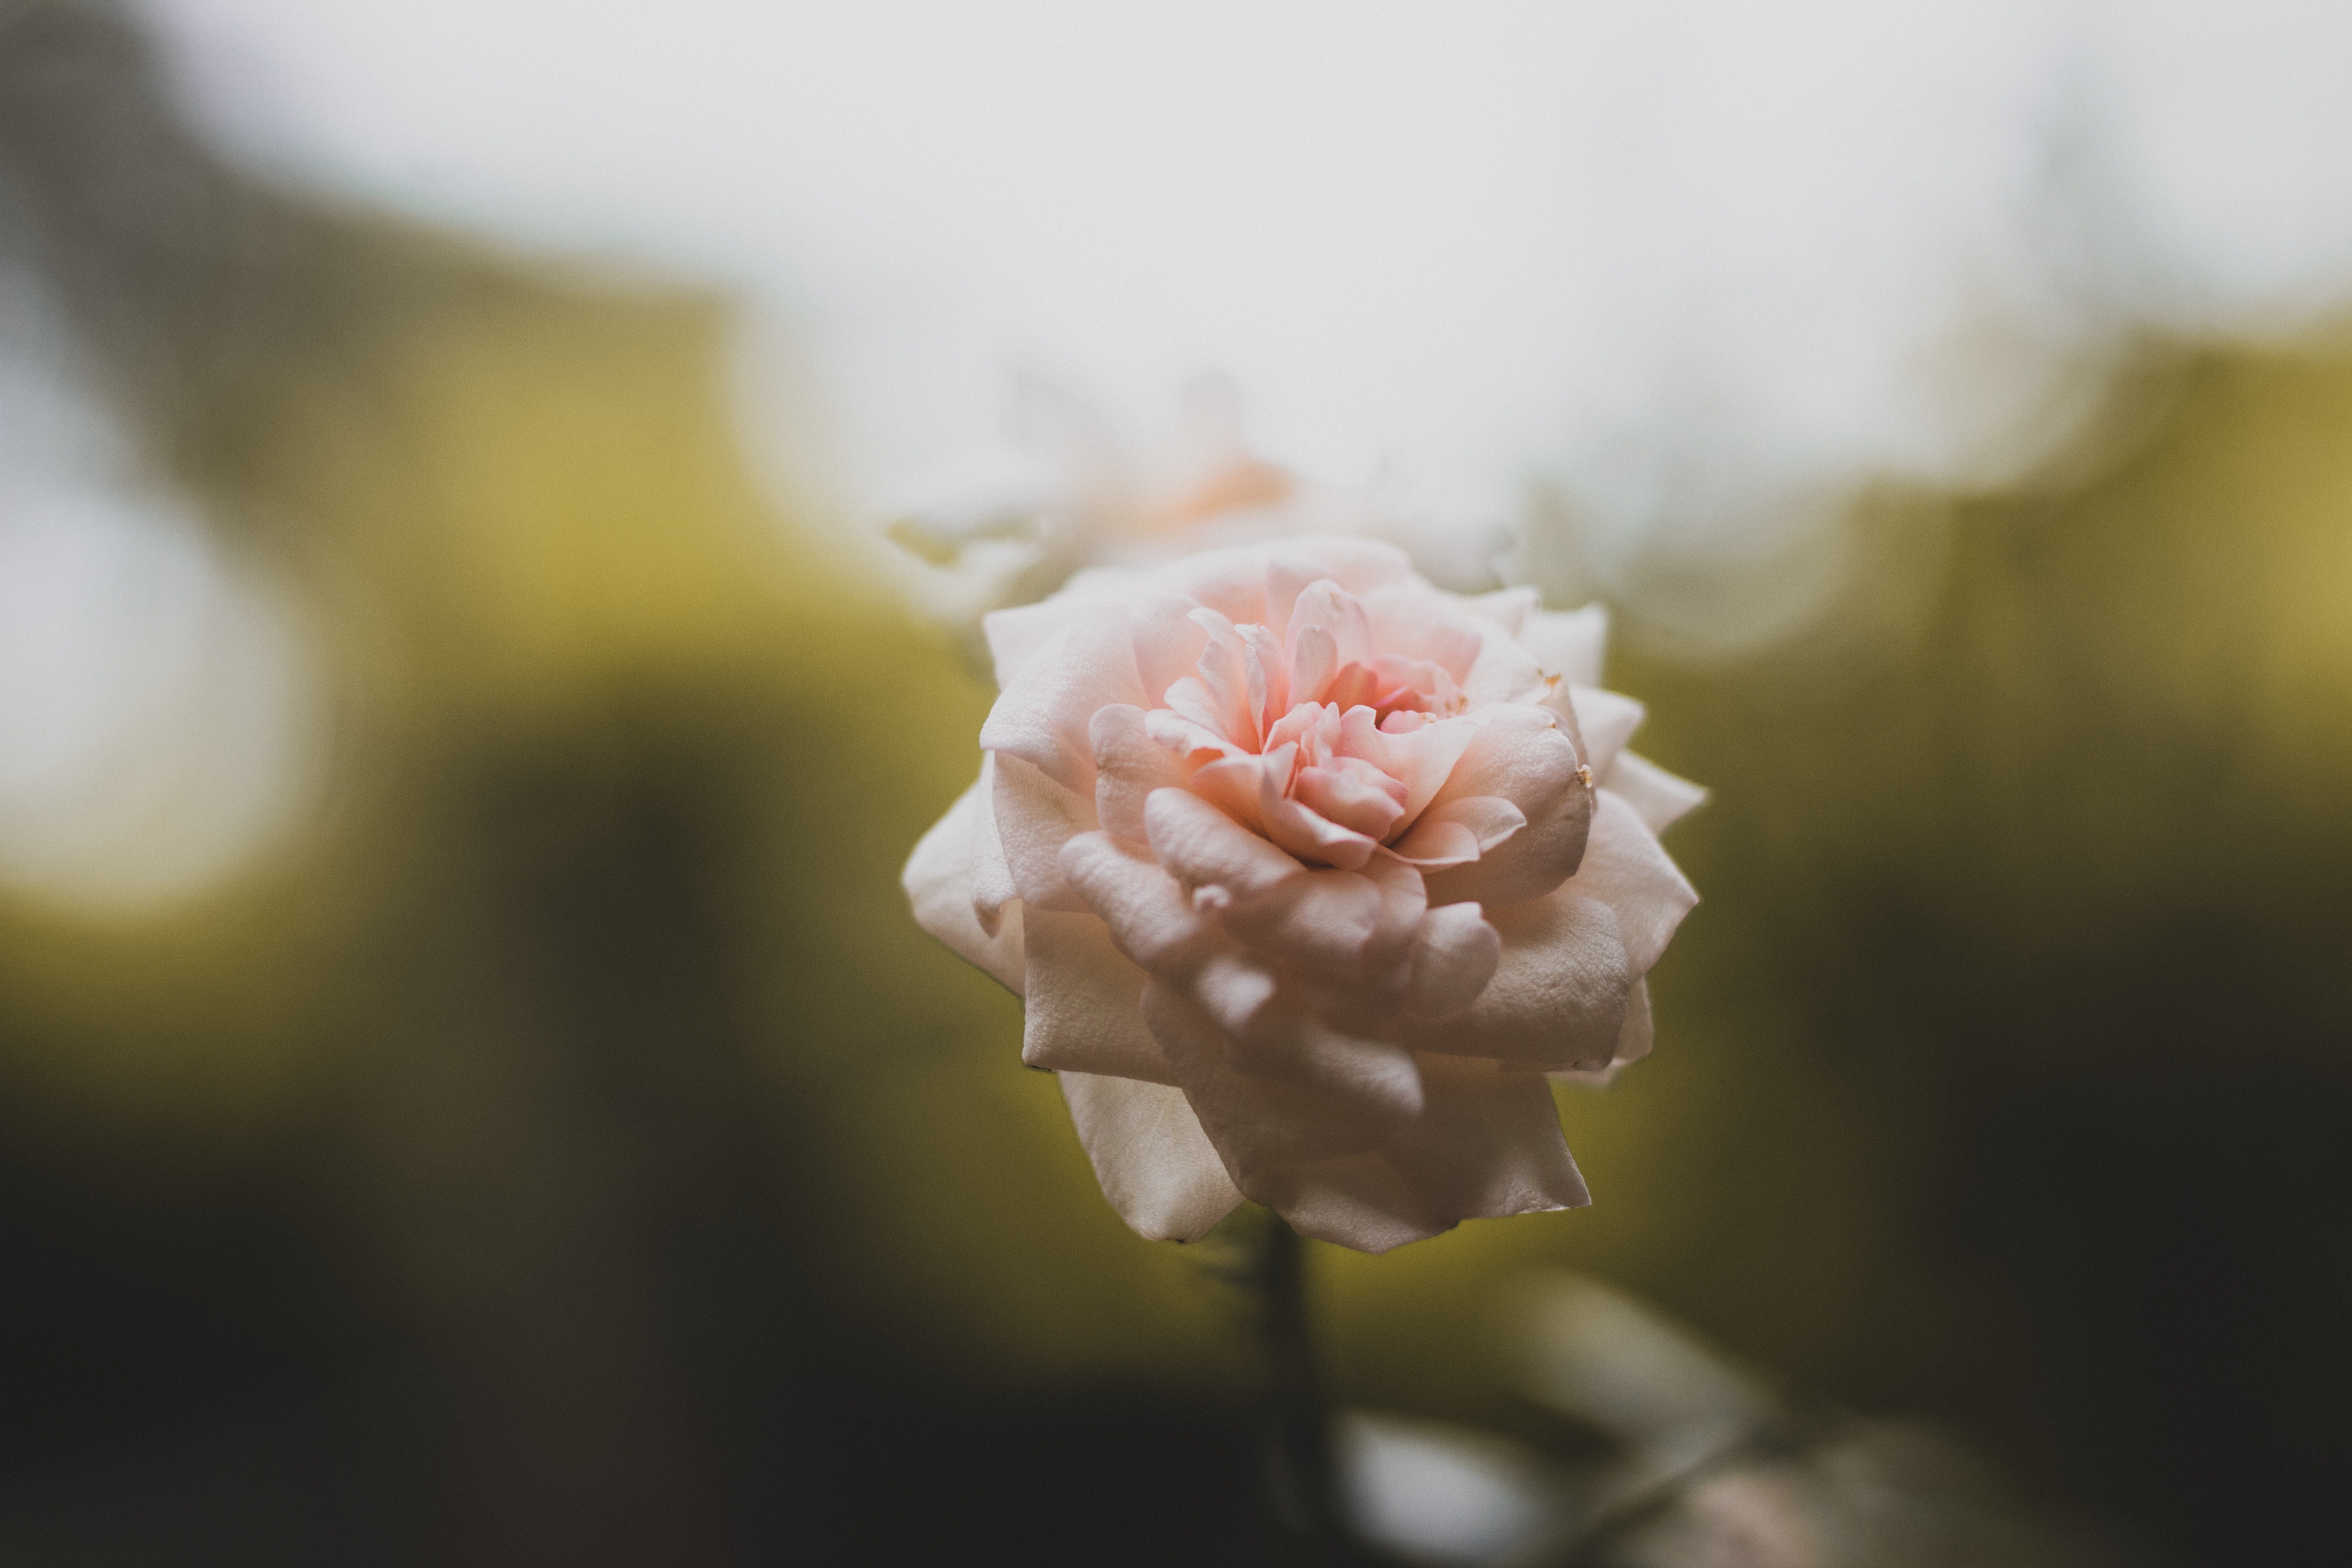
pink, flower, garden roses, petal, spring, plant, macro photography, close up, botany, branch, blossom, rose family, rose, bud, grass, photography, plant stem, flowering plant, sunlight, rose order, peony, wildflower